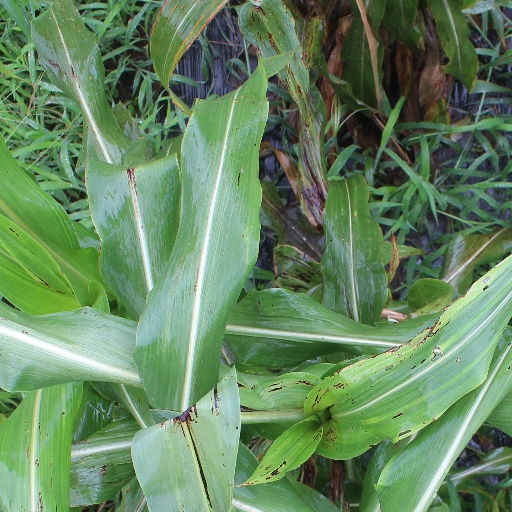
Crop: sorghum